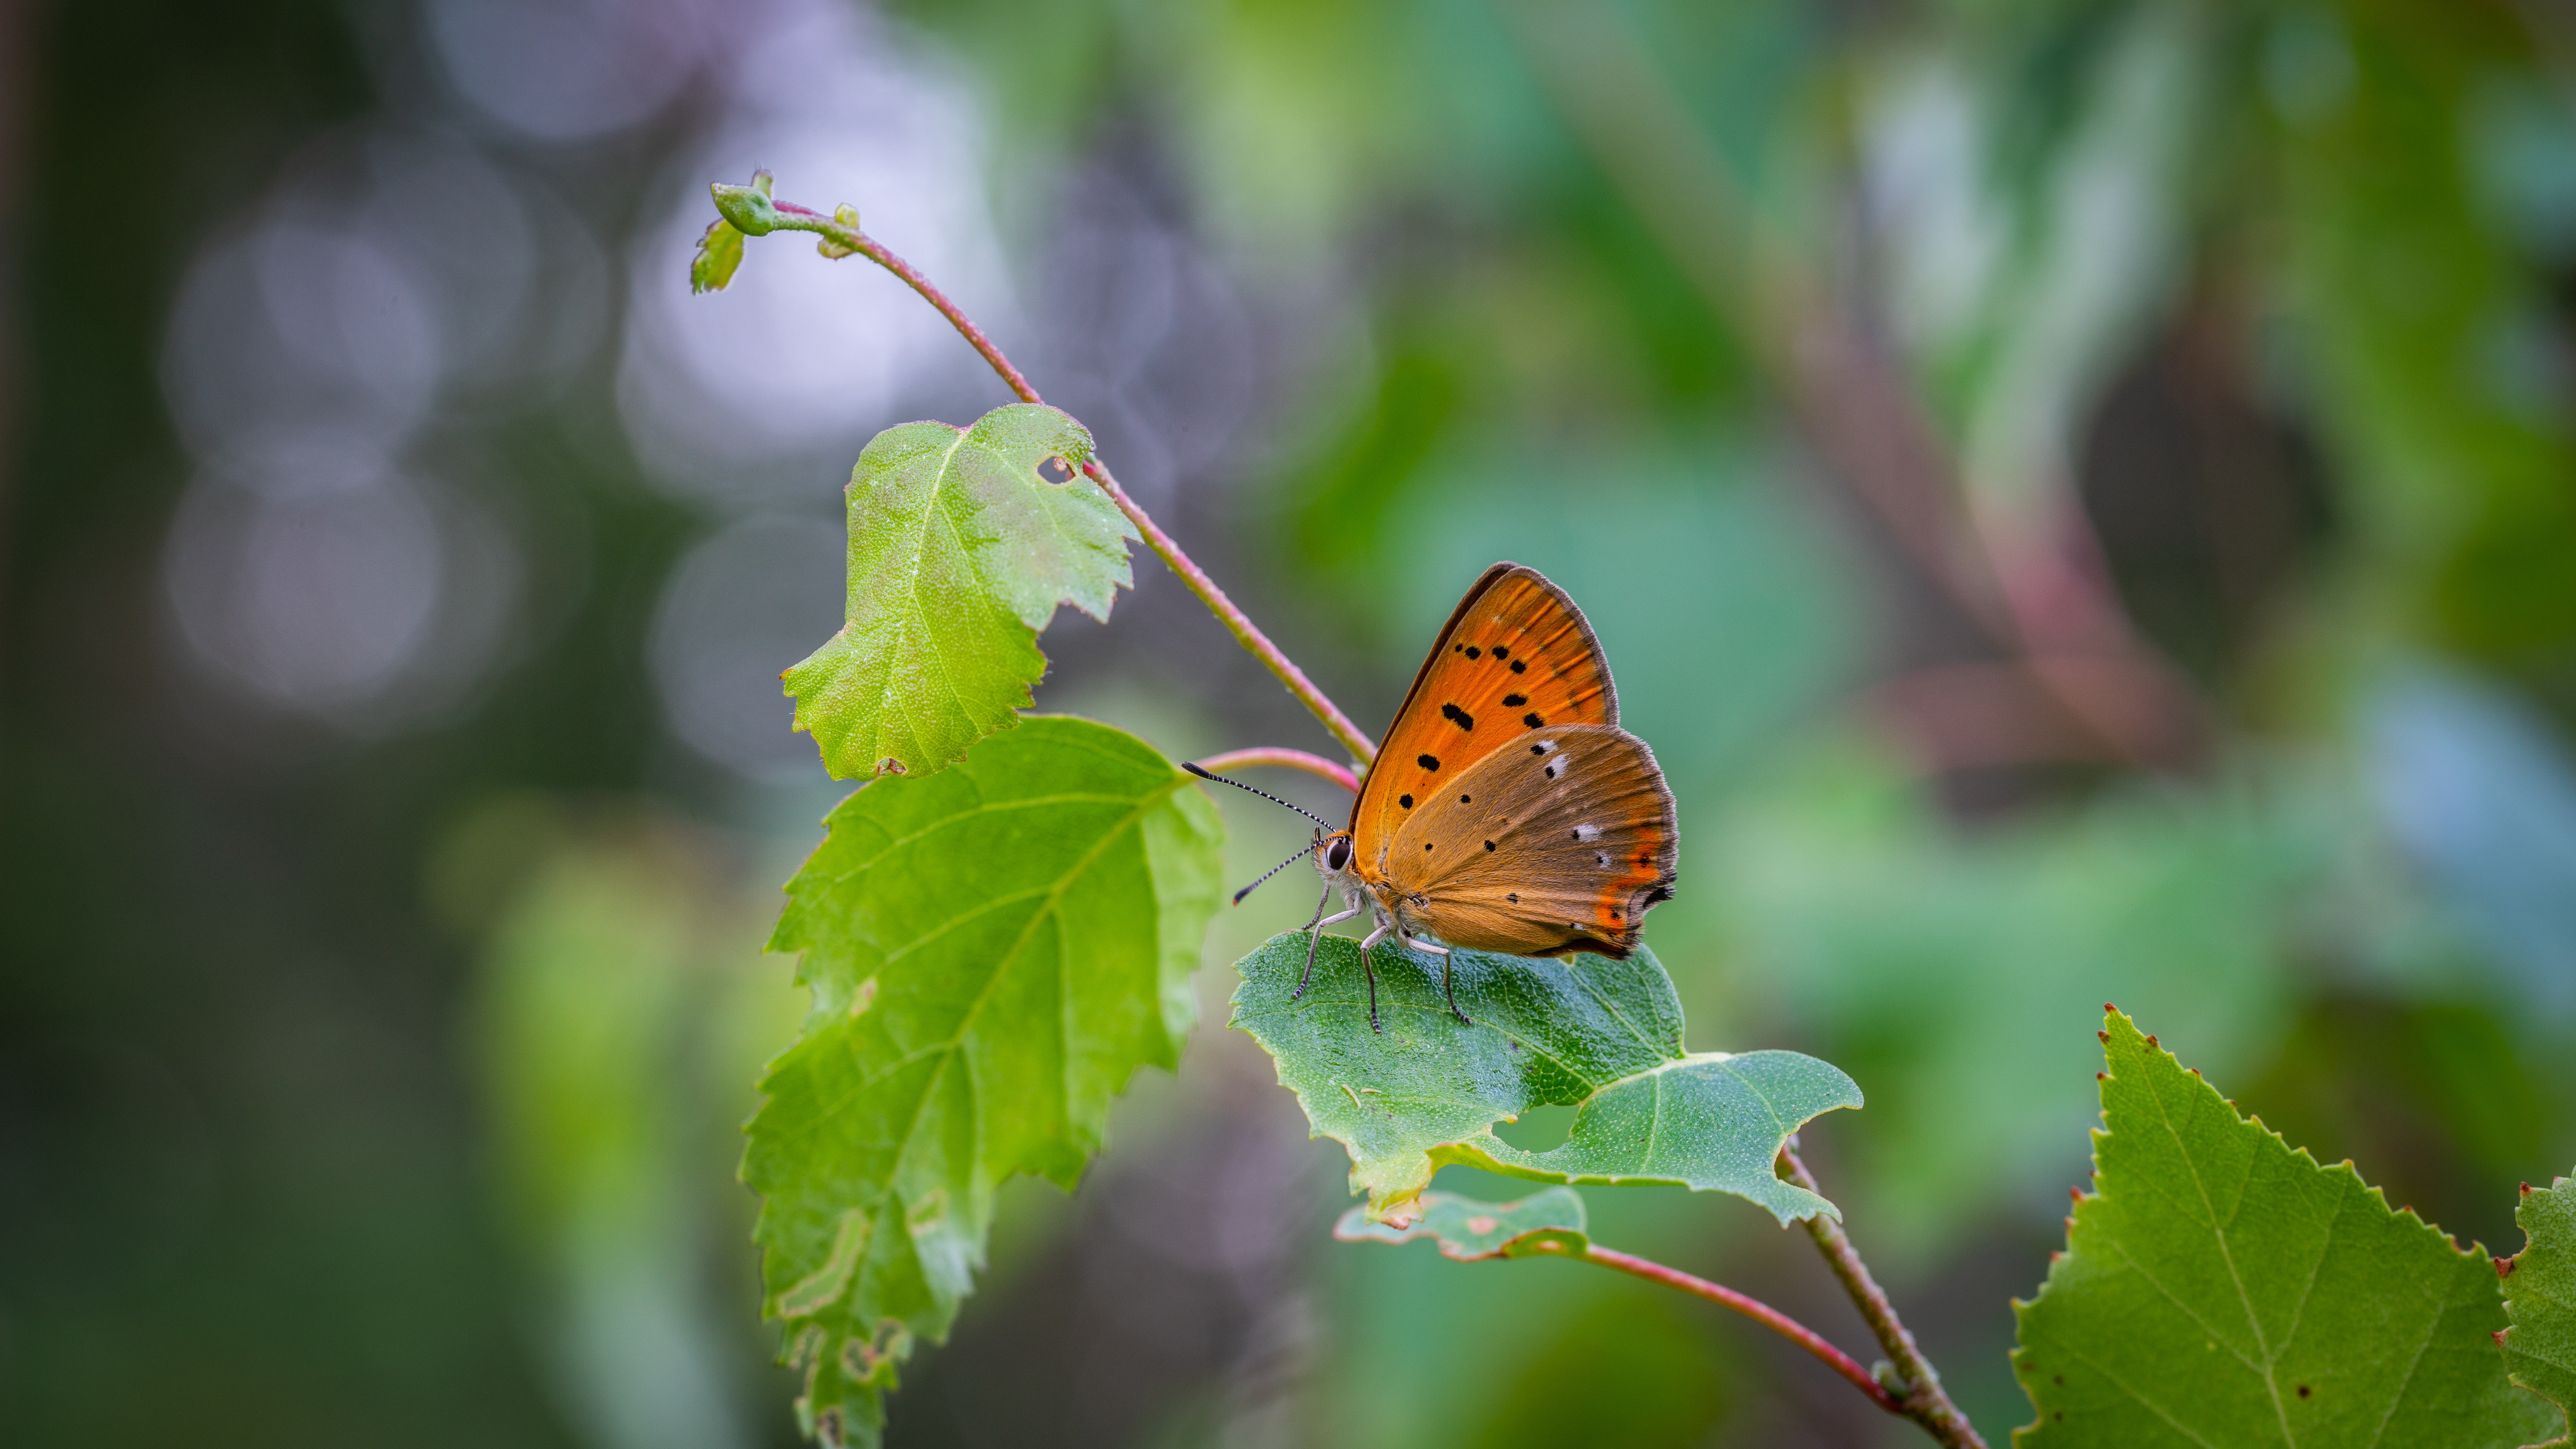
butterfly, insect, moths and butterflies, invertebrate, pollinator, lycaenid, leaf, Thecla, brush footed butterfly, Brown hairstreak, lycaena, organism, arthropod, plant, macro photography, pieridae, Pyronia, large copper, riodinidae